Synizesis

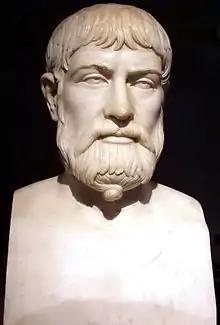
The poetry of Pindar (pictured) does not adhere strictly to uniform rules, making the instances of synizesis in his poetry hard to codify.

Particularly in the prosody of Attic tragedy, patterns have been observed as to the recurrence of synizesis in particular positions. Johannes Rumpel noted that, in iambic trimeter, synizesis frequently occurs at either the arsis (second syllable) of the first foot, or the thesis (first syllable) of the third foot. The word "Θησέως" ("Thēséōs", "of Theseus") appears in lines 1003 and 1103 of Sophocles' "Oedipus at Colonus", and illustrates Rumpel's findings. His findings have subsequently been affirmed and developed.